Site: brandenburg
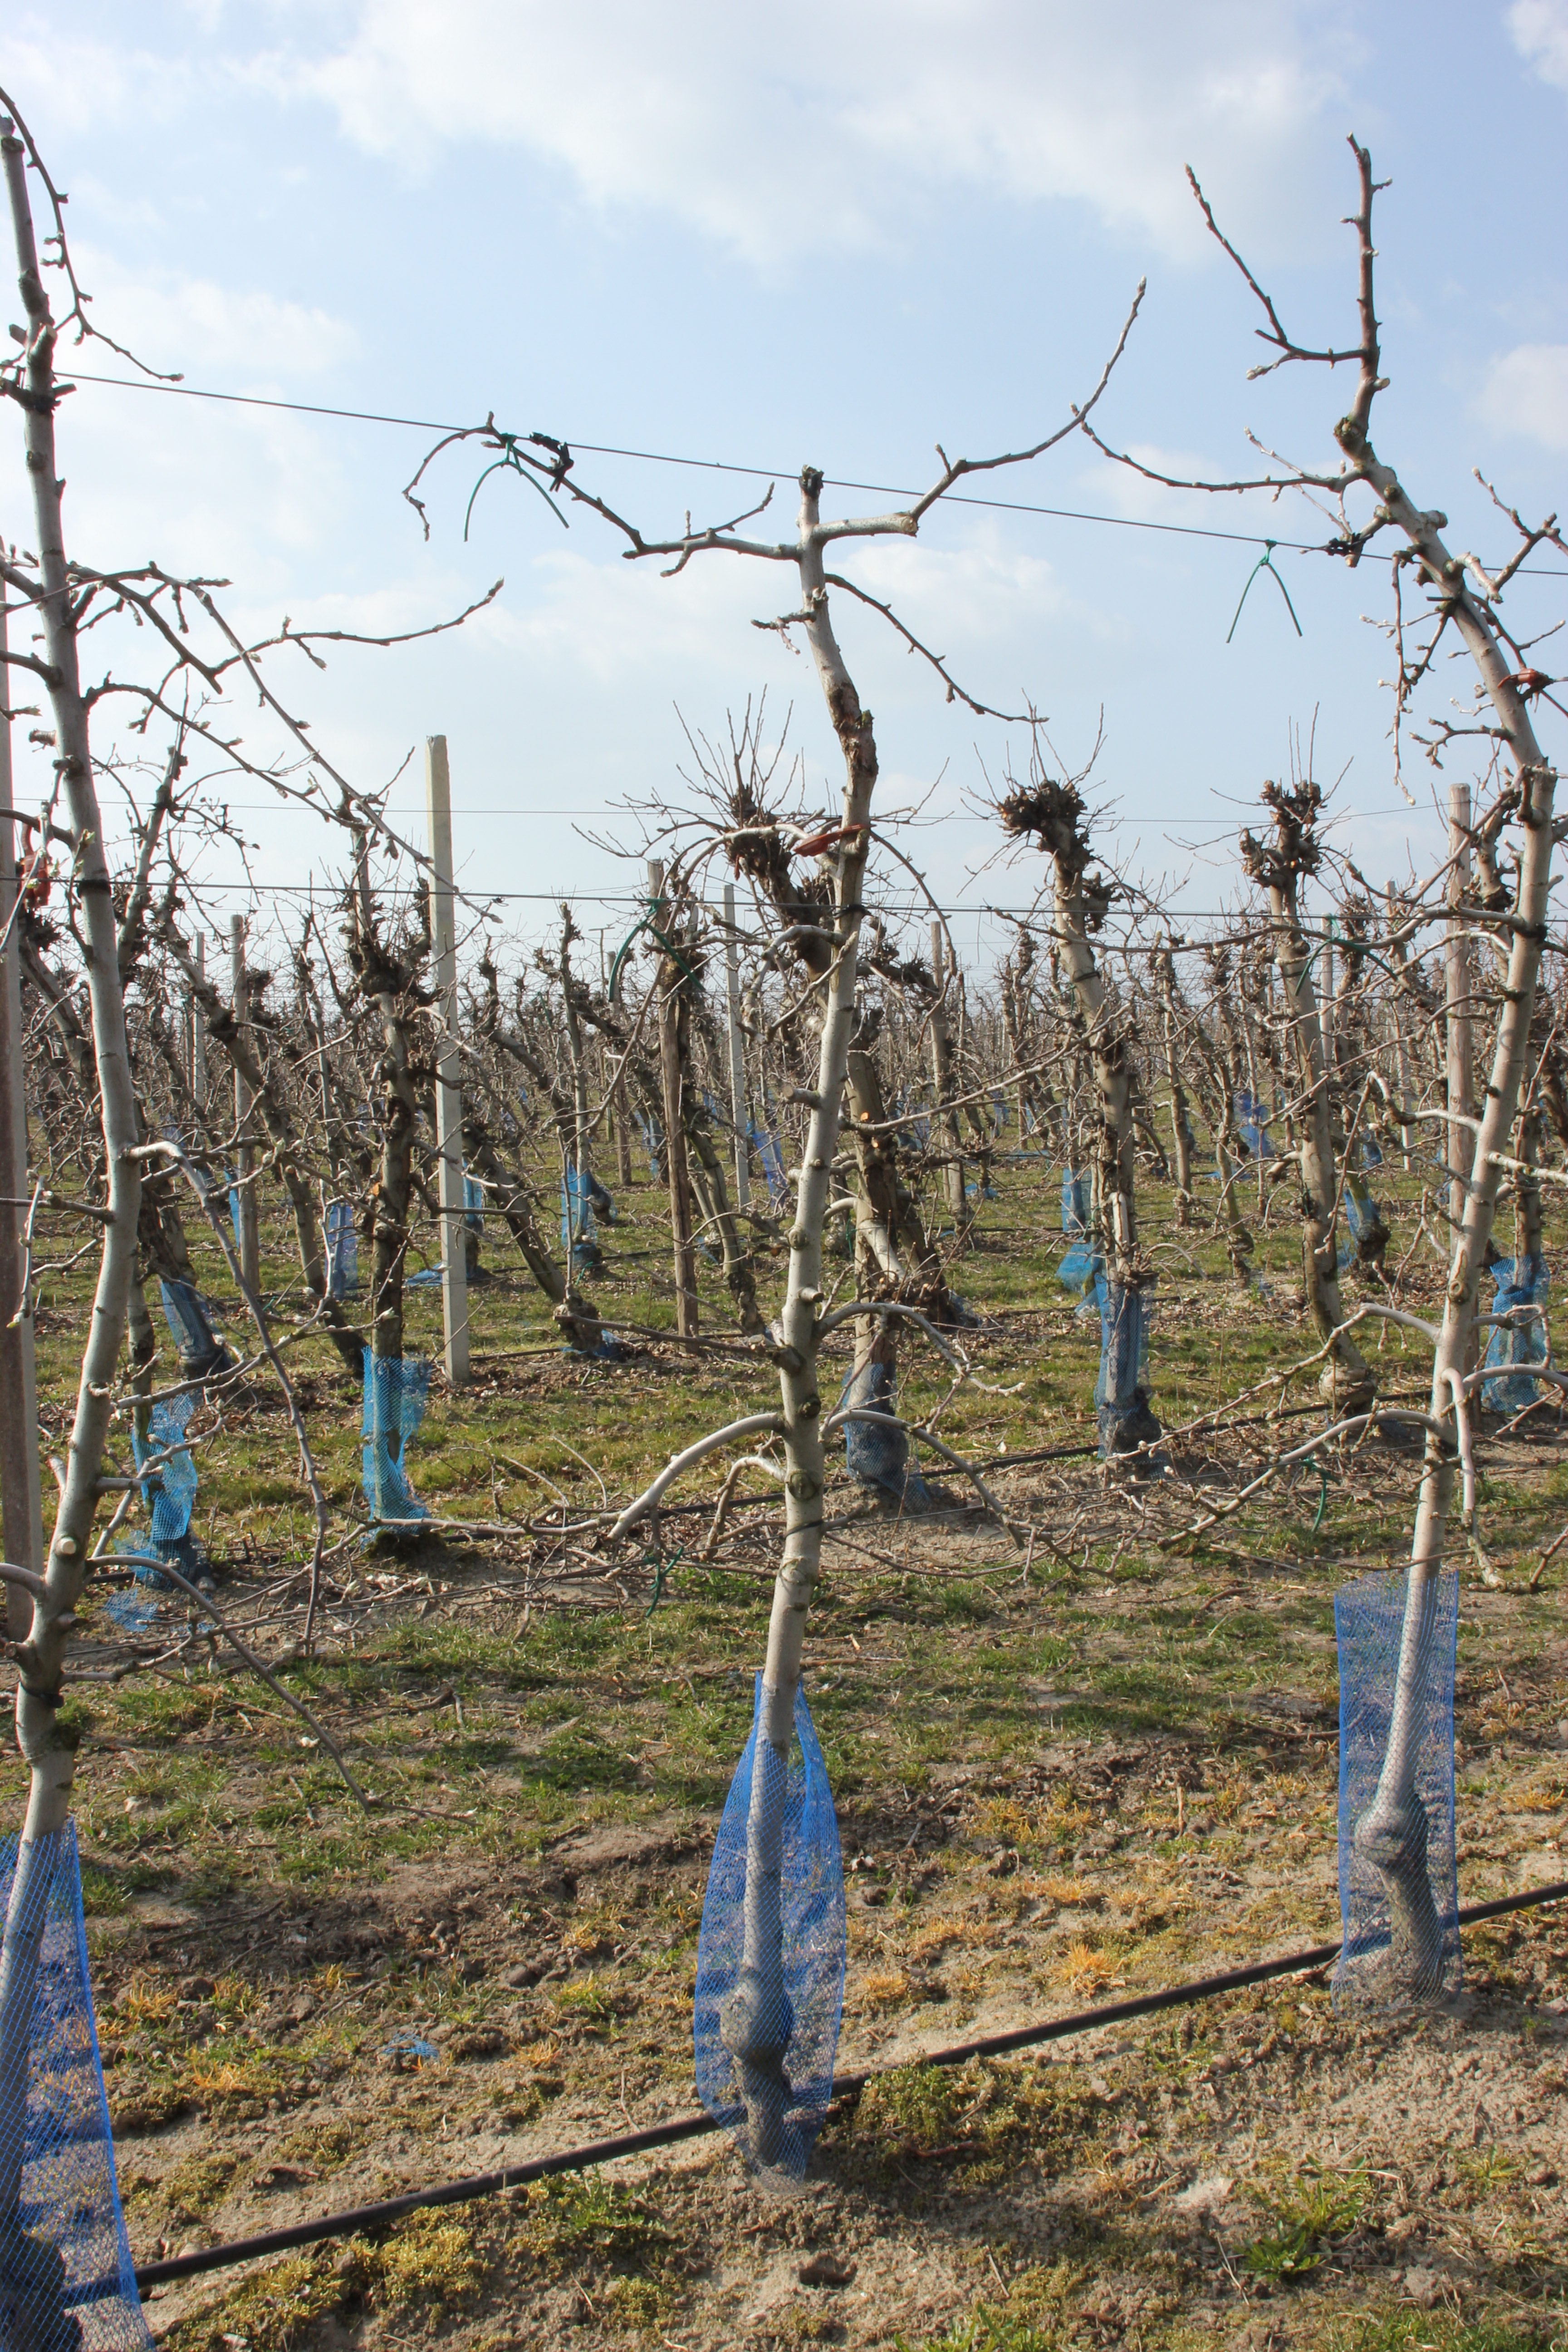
Growth stage (BBCH 03): Bud development